Answer in natural language. Consider the 3D positions of the objects in the scene and not just the 2D positions in the image. Is the centerpoint of  sleek black flatscreen smart tv at a higher height than table with yellow legs? Choose between the following options: yes or no
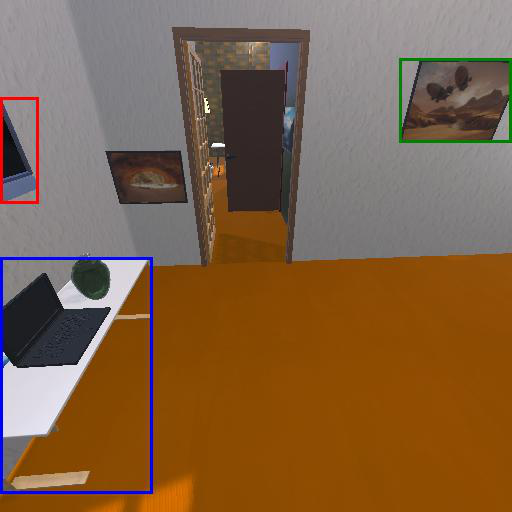
<answer>yes</answer>